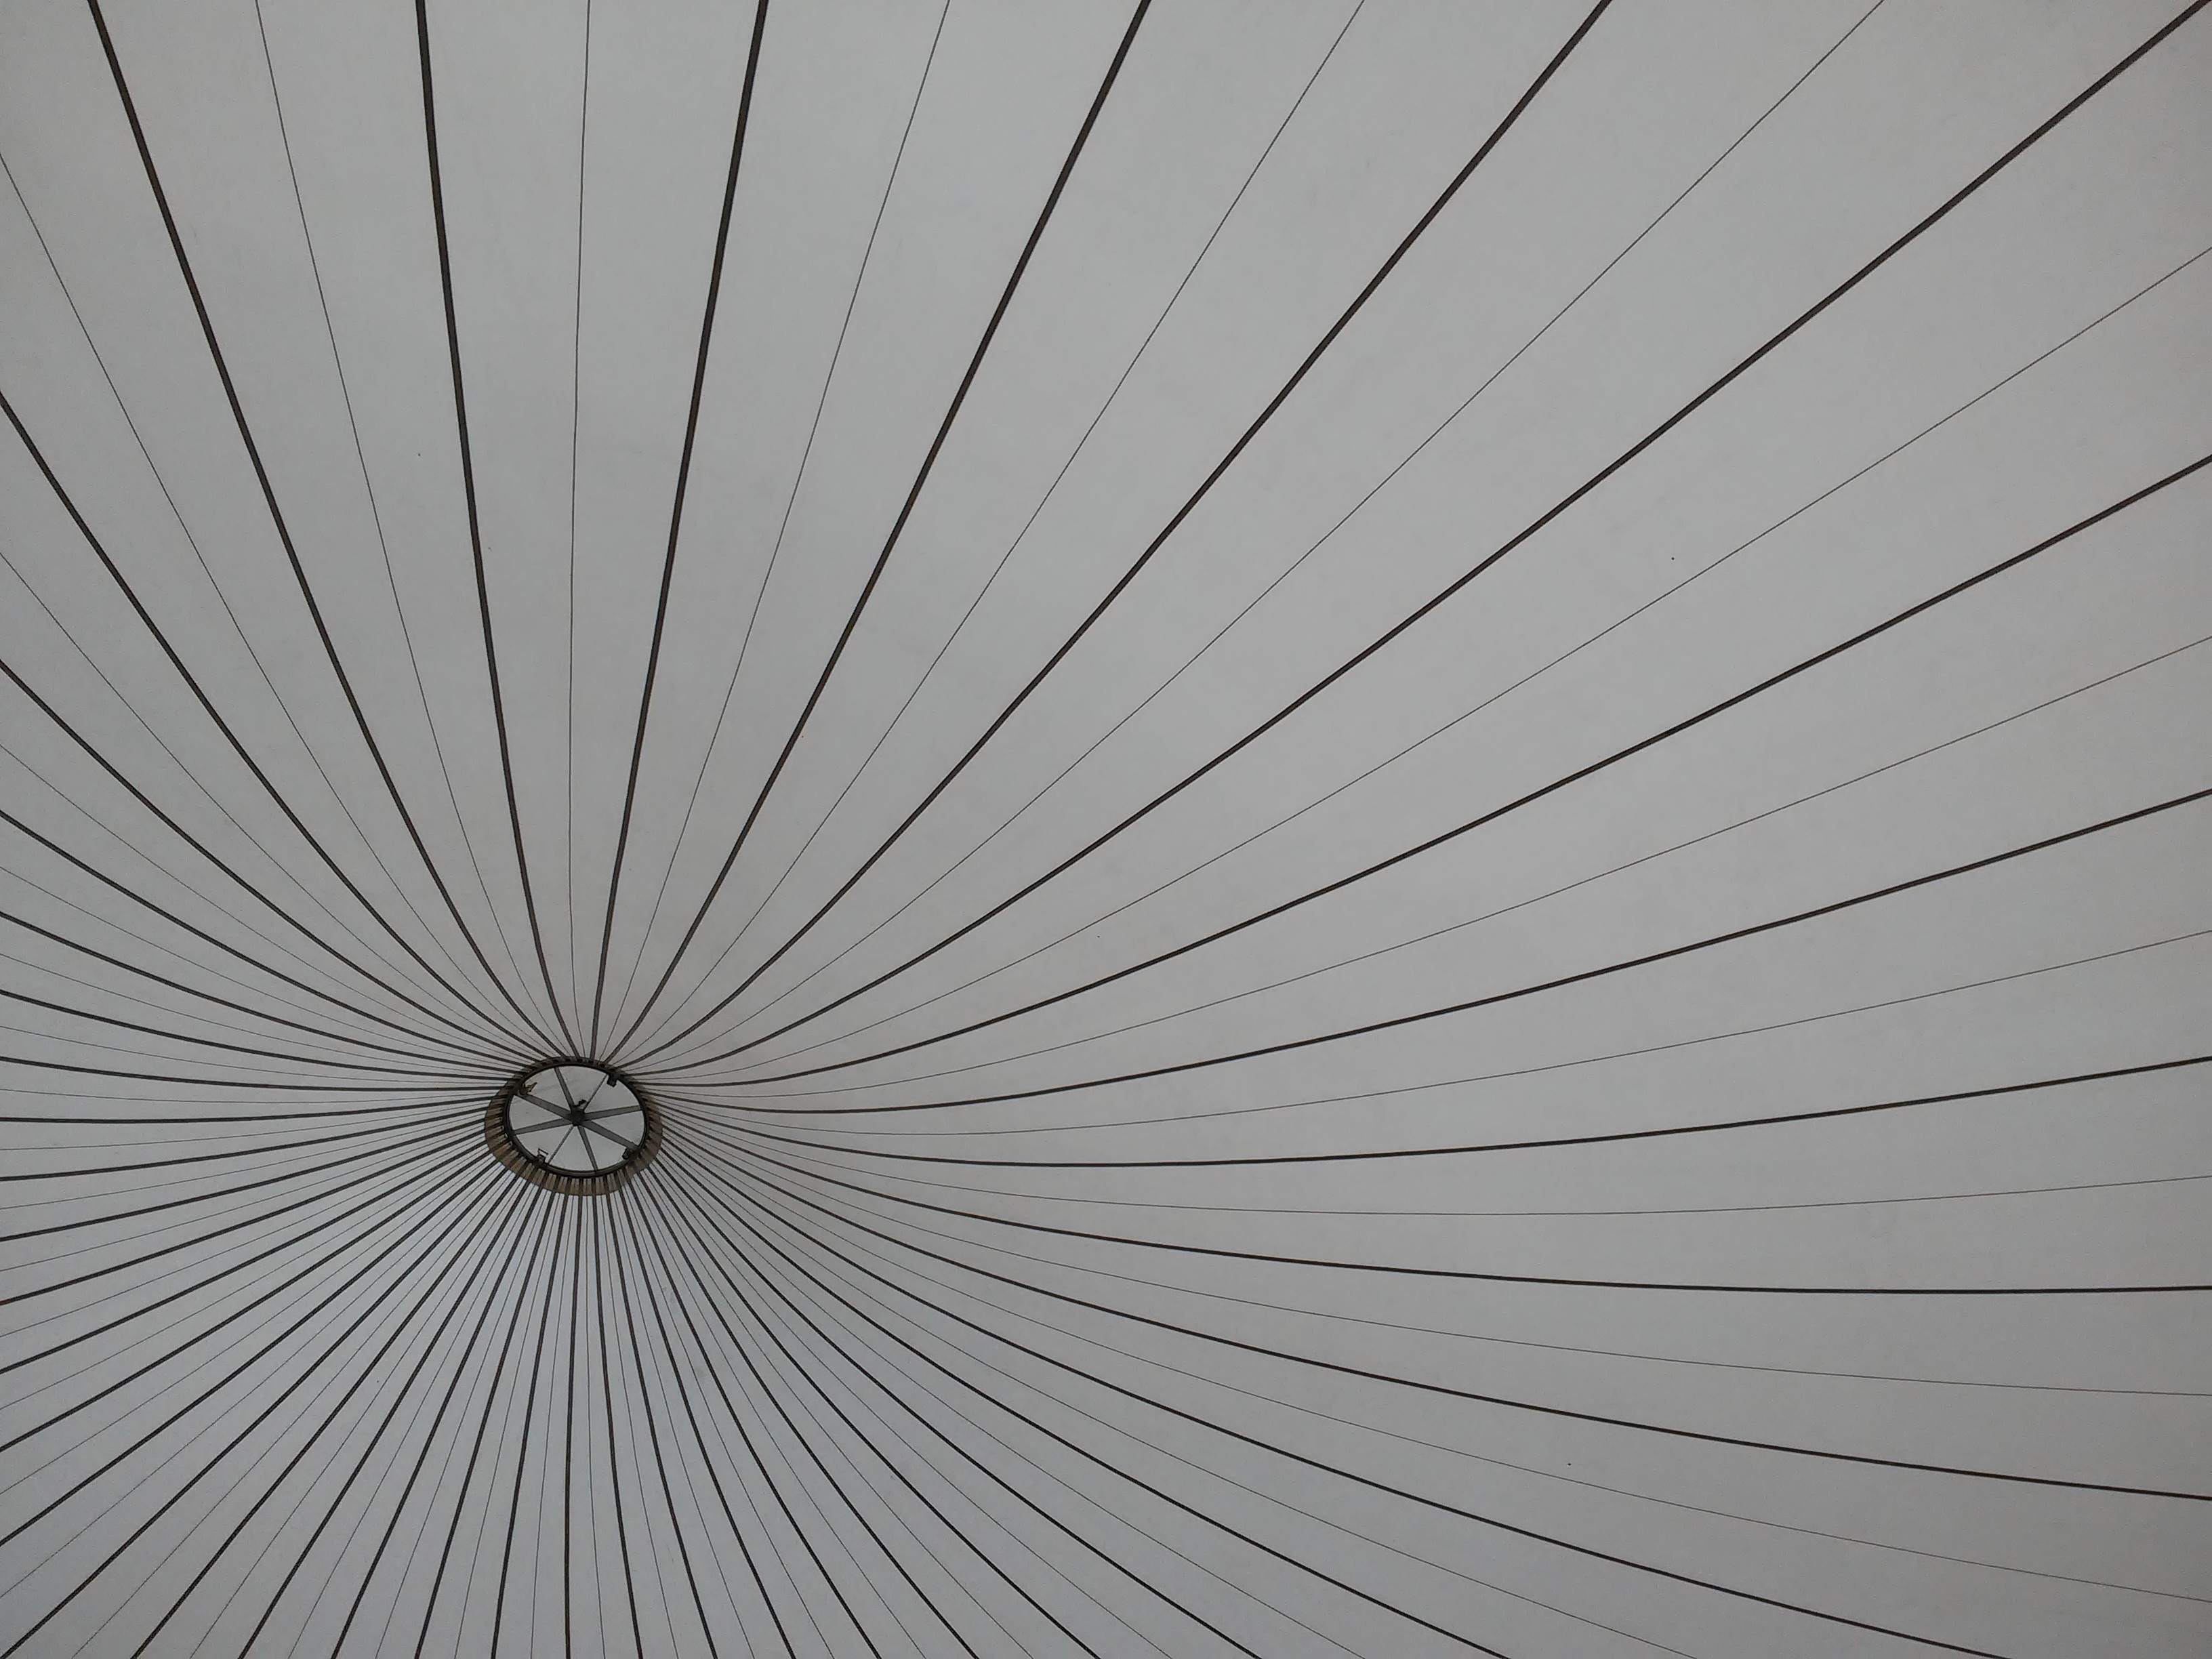
wing, light, black and white, wood, white, sunlight, leaf, ceiling, pattern, line, umbrella, monochrome, tent, circle, lines, symmetry, dome, shape, monochrome photography